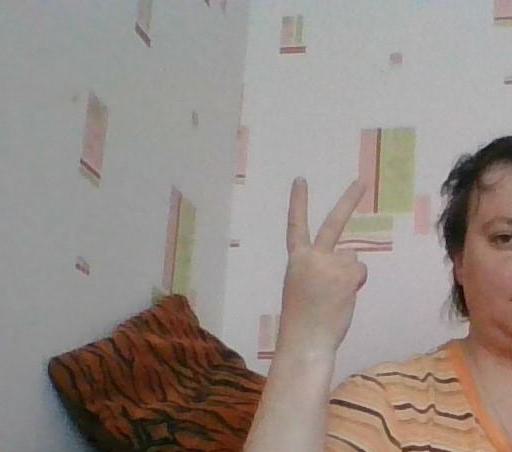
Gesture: peace_inverted